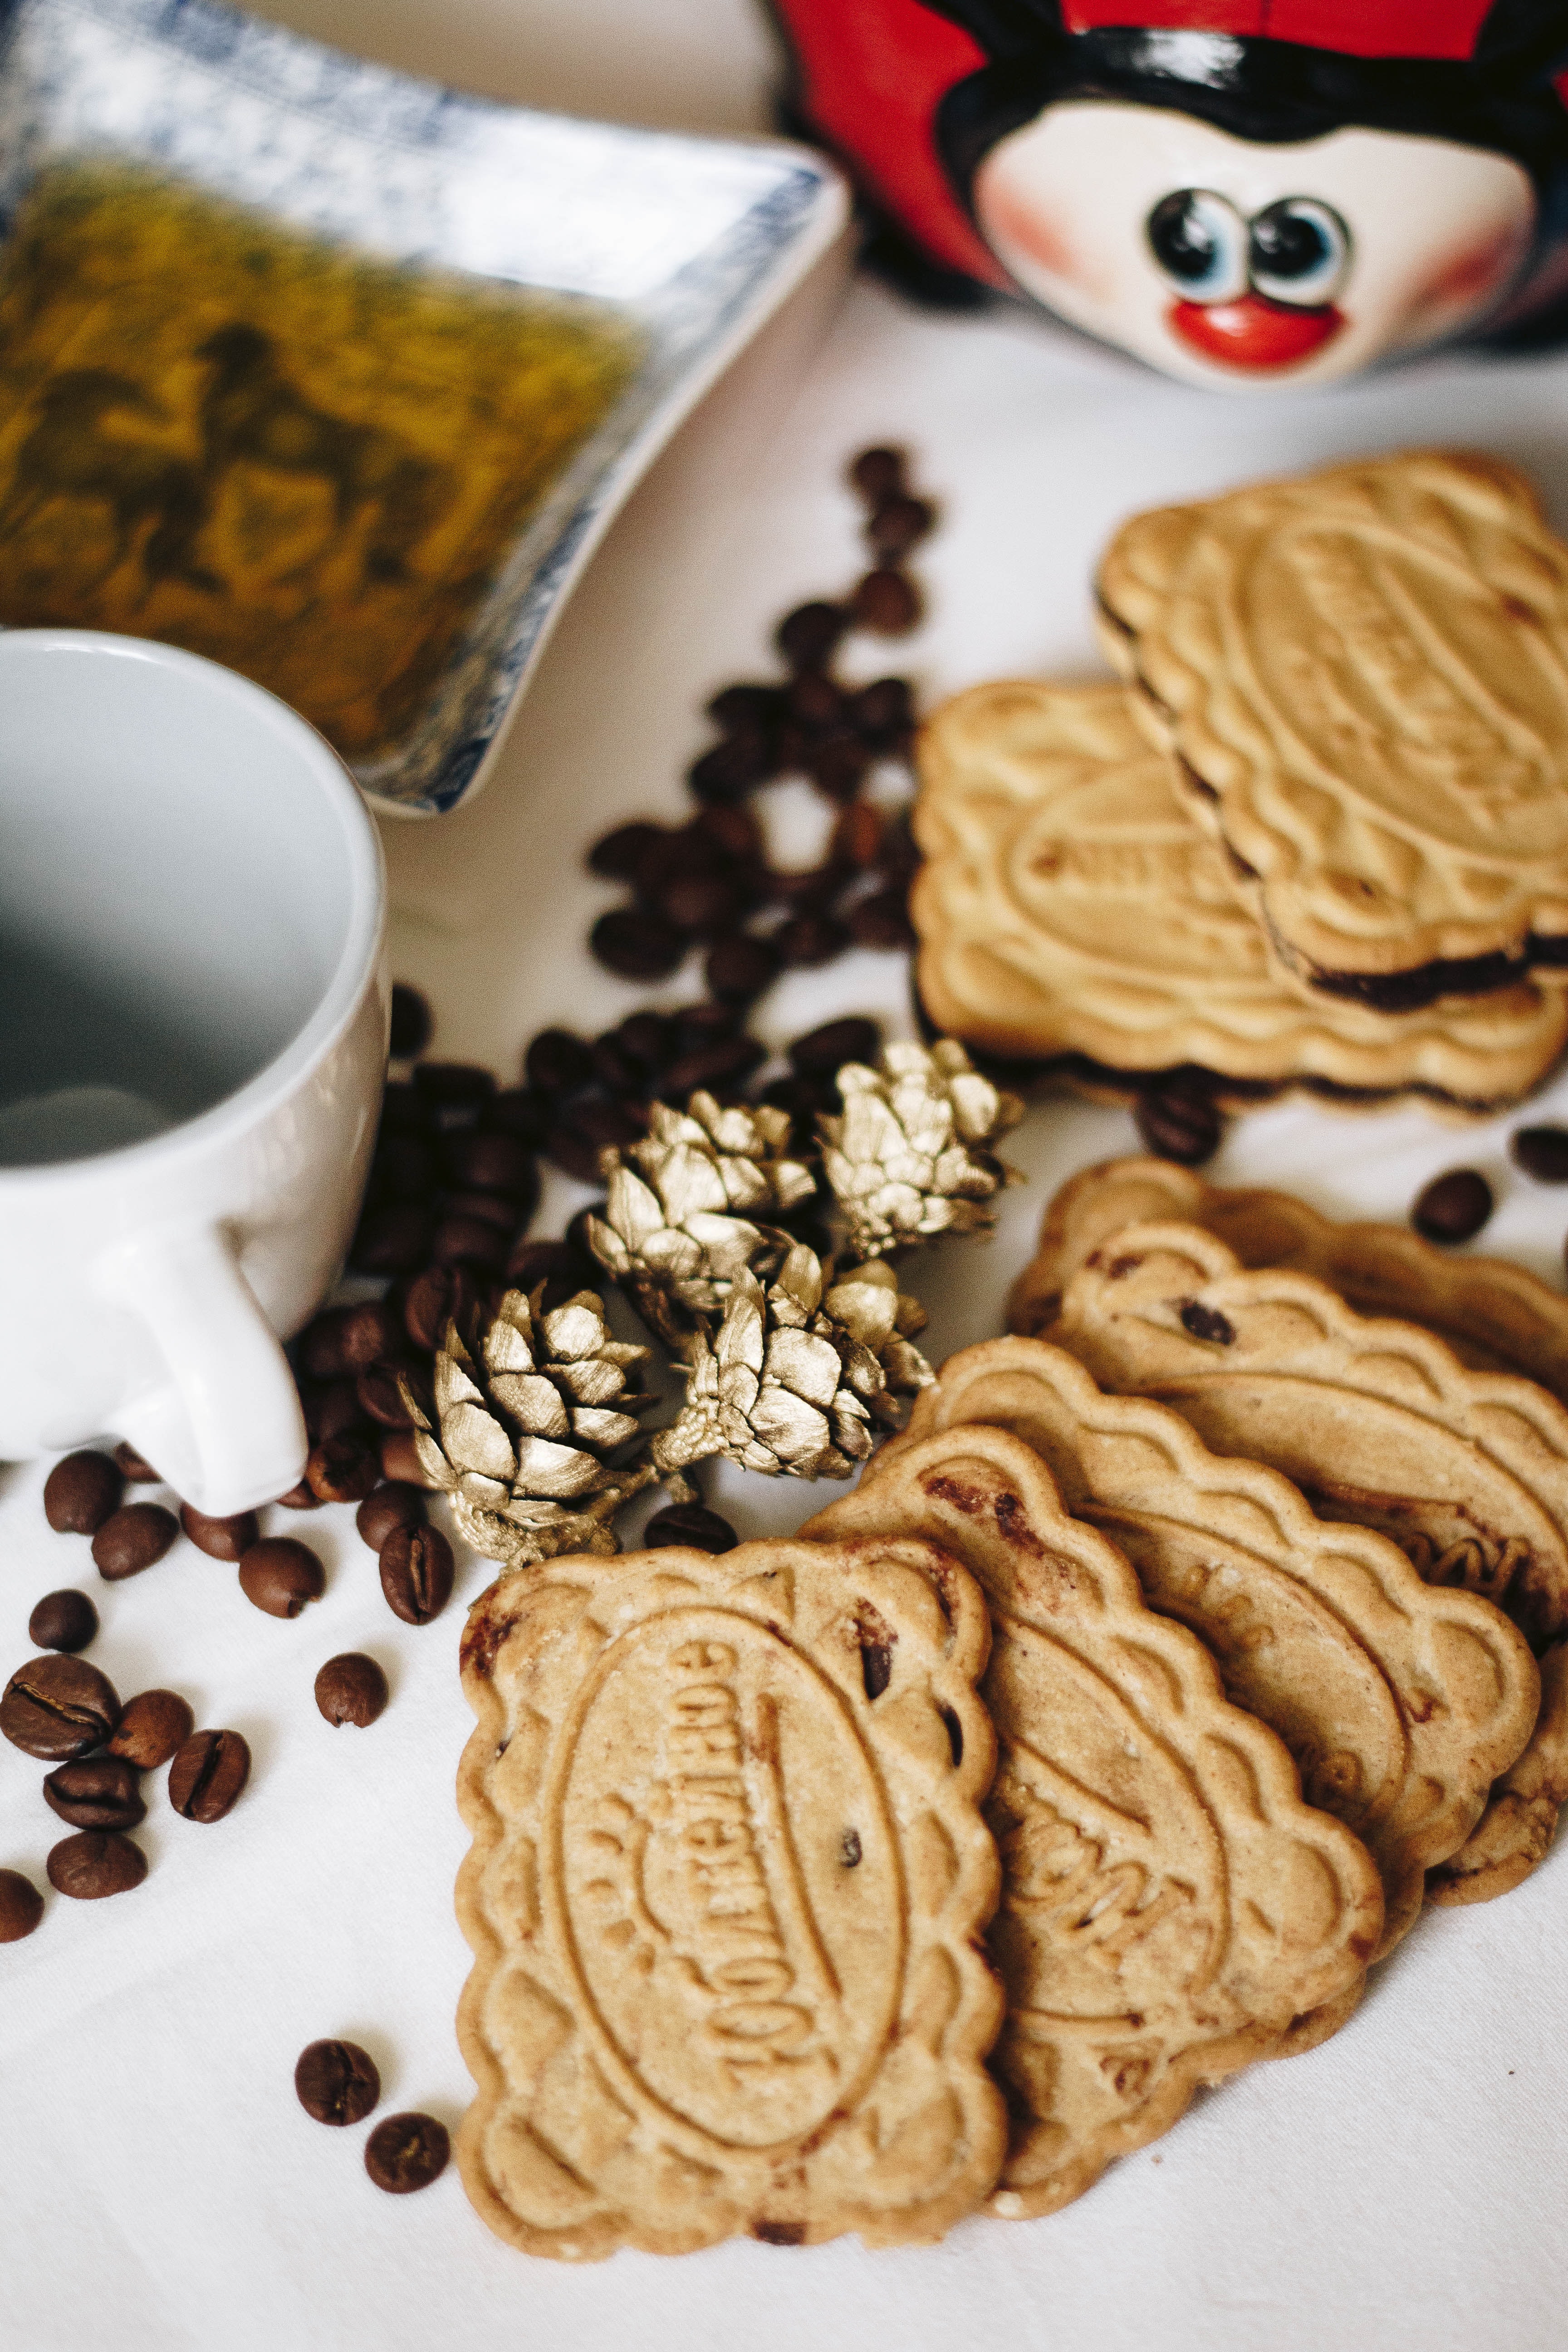
food, cuisine, dish, speculoos, ingredient, dessert, snack, cookie, baked goods, biscuit, cookies and crackers, finger food, sweetness, produce, breakfast